Portrait Diptych of Dürer's Parents

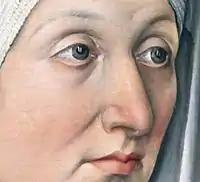
Detail of Barbara's portrait

Barbara is shown wearing a red dress and a matte white bonnet which fully covers her hair, indicating her marital status. Her headdress is draped with a long scarf or train which stretches down her neck and across her left shoulder, contrasting in colour and shape against the black headwear of her husband. The lines of her face contain touches of white paint to give a highlighting and enlivening effect; they are especially evident around her eyes, the bridge of her nose and around her upper lip. Barbara was attractive in her youth; her son described her as having been "comely and of erect bearing". However, by the time of this portrait the effects of time and losing so many children weigh heavily on her face. The panel was grounded with white paint, while the composition seems to have changed significantly from the imprimatura. Faint traces of the original figuration are visible in parts of the background and in the darkened areas of her hood. At some point the panel was cut down at the left side, shifting the compositional balance and removing a portion of her shoulder and headdress.